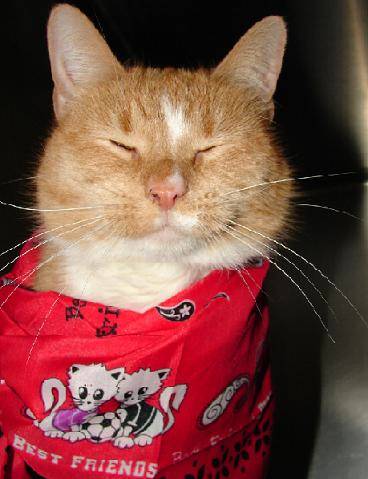
Label: cat